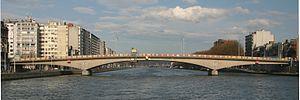
Le pont Maghin, appelé aussi pont Saint-Léonard, est un des ponts de la ville de Liège, sur la Meuse. Pont Saint-Léonard est l'appellation officielle et ce, à la suite d'une décision du Conseil Communal du 11 mai 1866.
Cette liste contient les ponts présents sur la Meuse et ses bras. Elle est donnée par province néerlandaise, province belge et département français, depuis l'aval du fleuve vers son amont et précise, après chaque pont, le nom des communes qu'elle relie, en commençant par celle située sur la rive gauche du cours d'eau.
La ville de Liège comporte de nombreux ponts, essentiellement au-dessus de la Meuse et de la Dérivation. Ci-dessous les ponts présents sur le territoire de la commune de Liège de l'amont vers l'aval.